Rhynchophorus palmarum

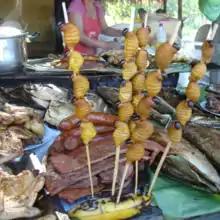
Skewers of "suri" ("Rhynchophorus palmarum" larvae) for sale by a food vendor in Iquitos, Peru

The larvae have been consumed for centuries as food by native South American populations as a source of protein, minerals, and vitamins A and E. These beetles and their larvae are known by many common names in South America: cucarrón, cigarrón, casanga, suri (Peru), (Ecuador), gualpa (Colombia), mojojoi, mojomoi, mojotoi, mukint, mujin. and are used in traditional medicine for the treatment of cough, asthma and other respiratory ailments.